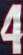
Number: 4